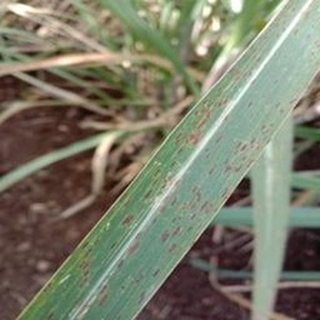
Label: sugarcane_rust